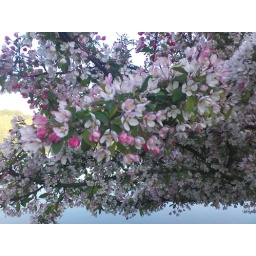
There is water underneath the flower and I grey sky.